Kanak people

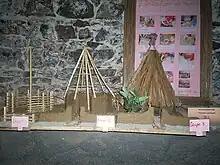
Exhibit of stages of construction of a Kanak hut

The Kanaks were known to worship their ancestors. This worship was embodied in the sepulchre, sacred stones, and devotional hearths where they offered sacrifices. Today, most Kanaks are Christians. Religion is an important aspect of Kanak culture. The Catholic church in Nouméa is attended by Kanaks, who form nearly 50% of the population of Catholics in New Caledonia (next only to the Europeans). Also, the majority of Protestants are Kanaks. Some Kanaks follow traditional beliefs.